Convent Station, New Jersey

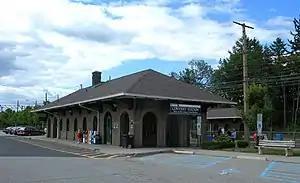
Convent Station

A few major roads pass through the community including Route 124, Route 24, and CR 510.